Proteus (moon)

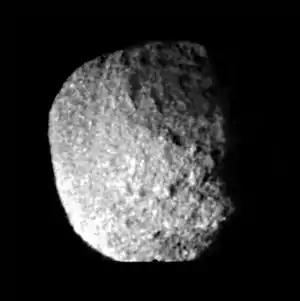
Processed grayscale image of Proteus from "Voyager 2", August 1989 (image processing date). The massive crater Pharos occupies much of the upper right, straddling Proteus's terminator

Proteus, also known as Neptune VIII, is the second-largest Neptunian moon, and Neptune's largest inner satellite. Discovered by "Voyager 2" in 1989, it is named after Proteus, the shape-changing sea god of Greek mythology. Proteus orbits Neptune in a nearly equatorial orbit at a distance of about 4.75 times the radius of Neptune's equator.